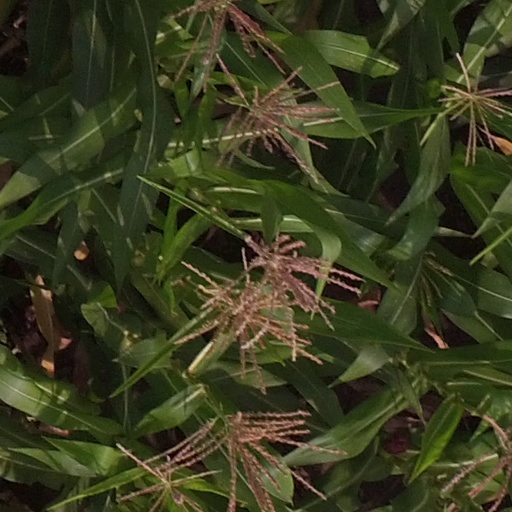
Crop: maize; corn